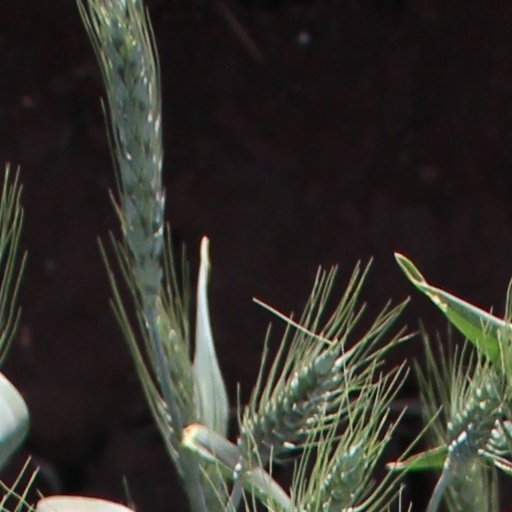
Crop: wheat